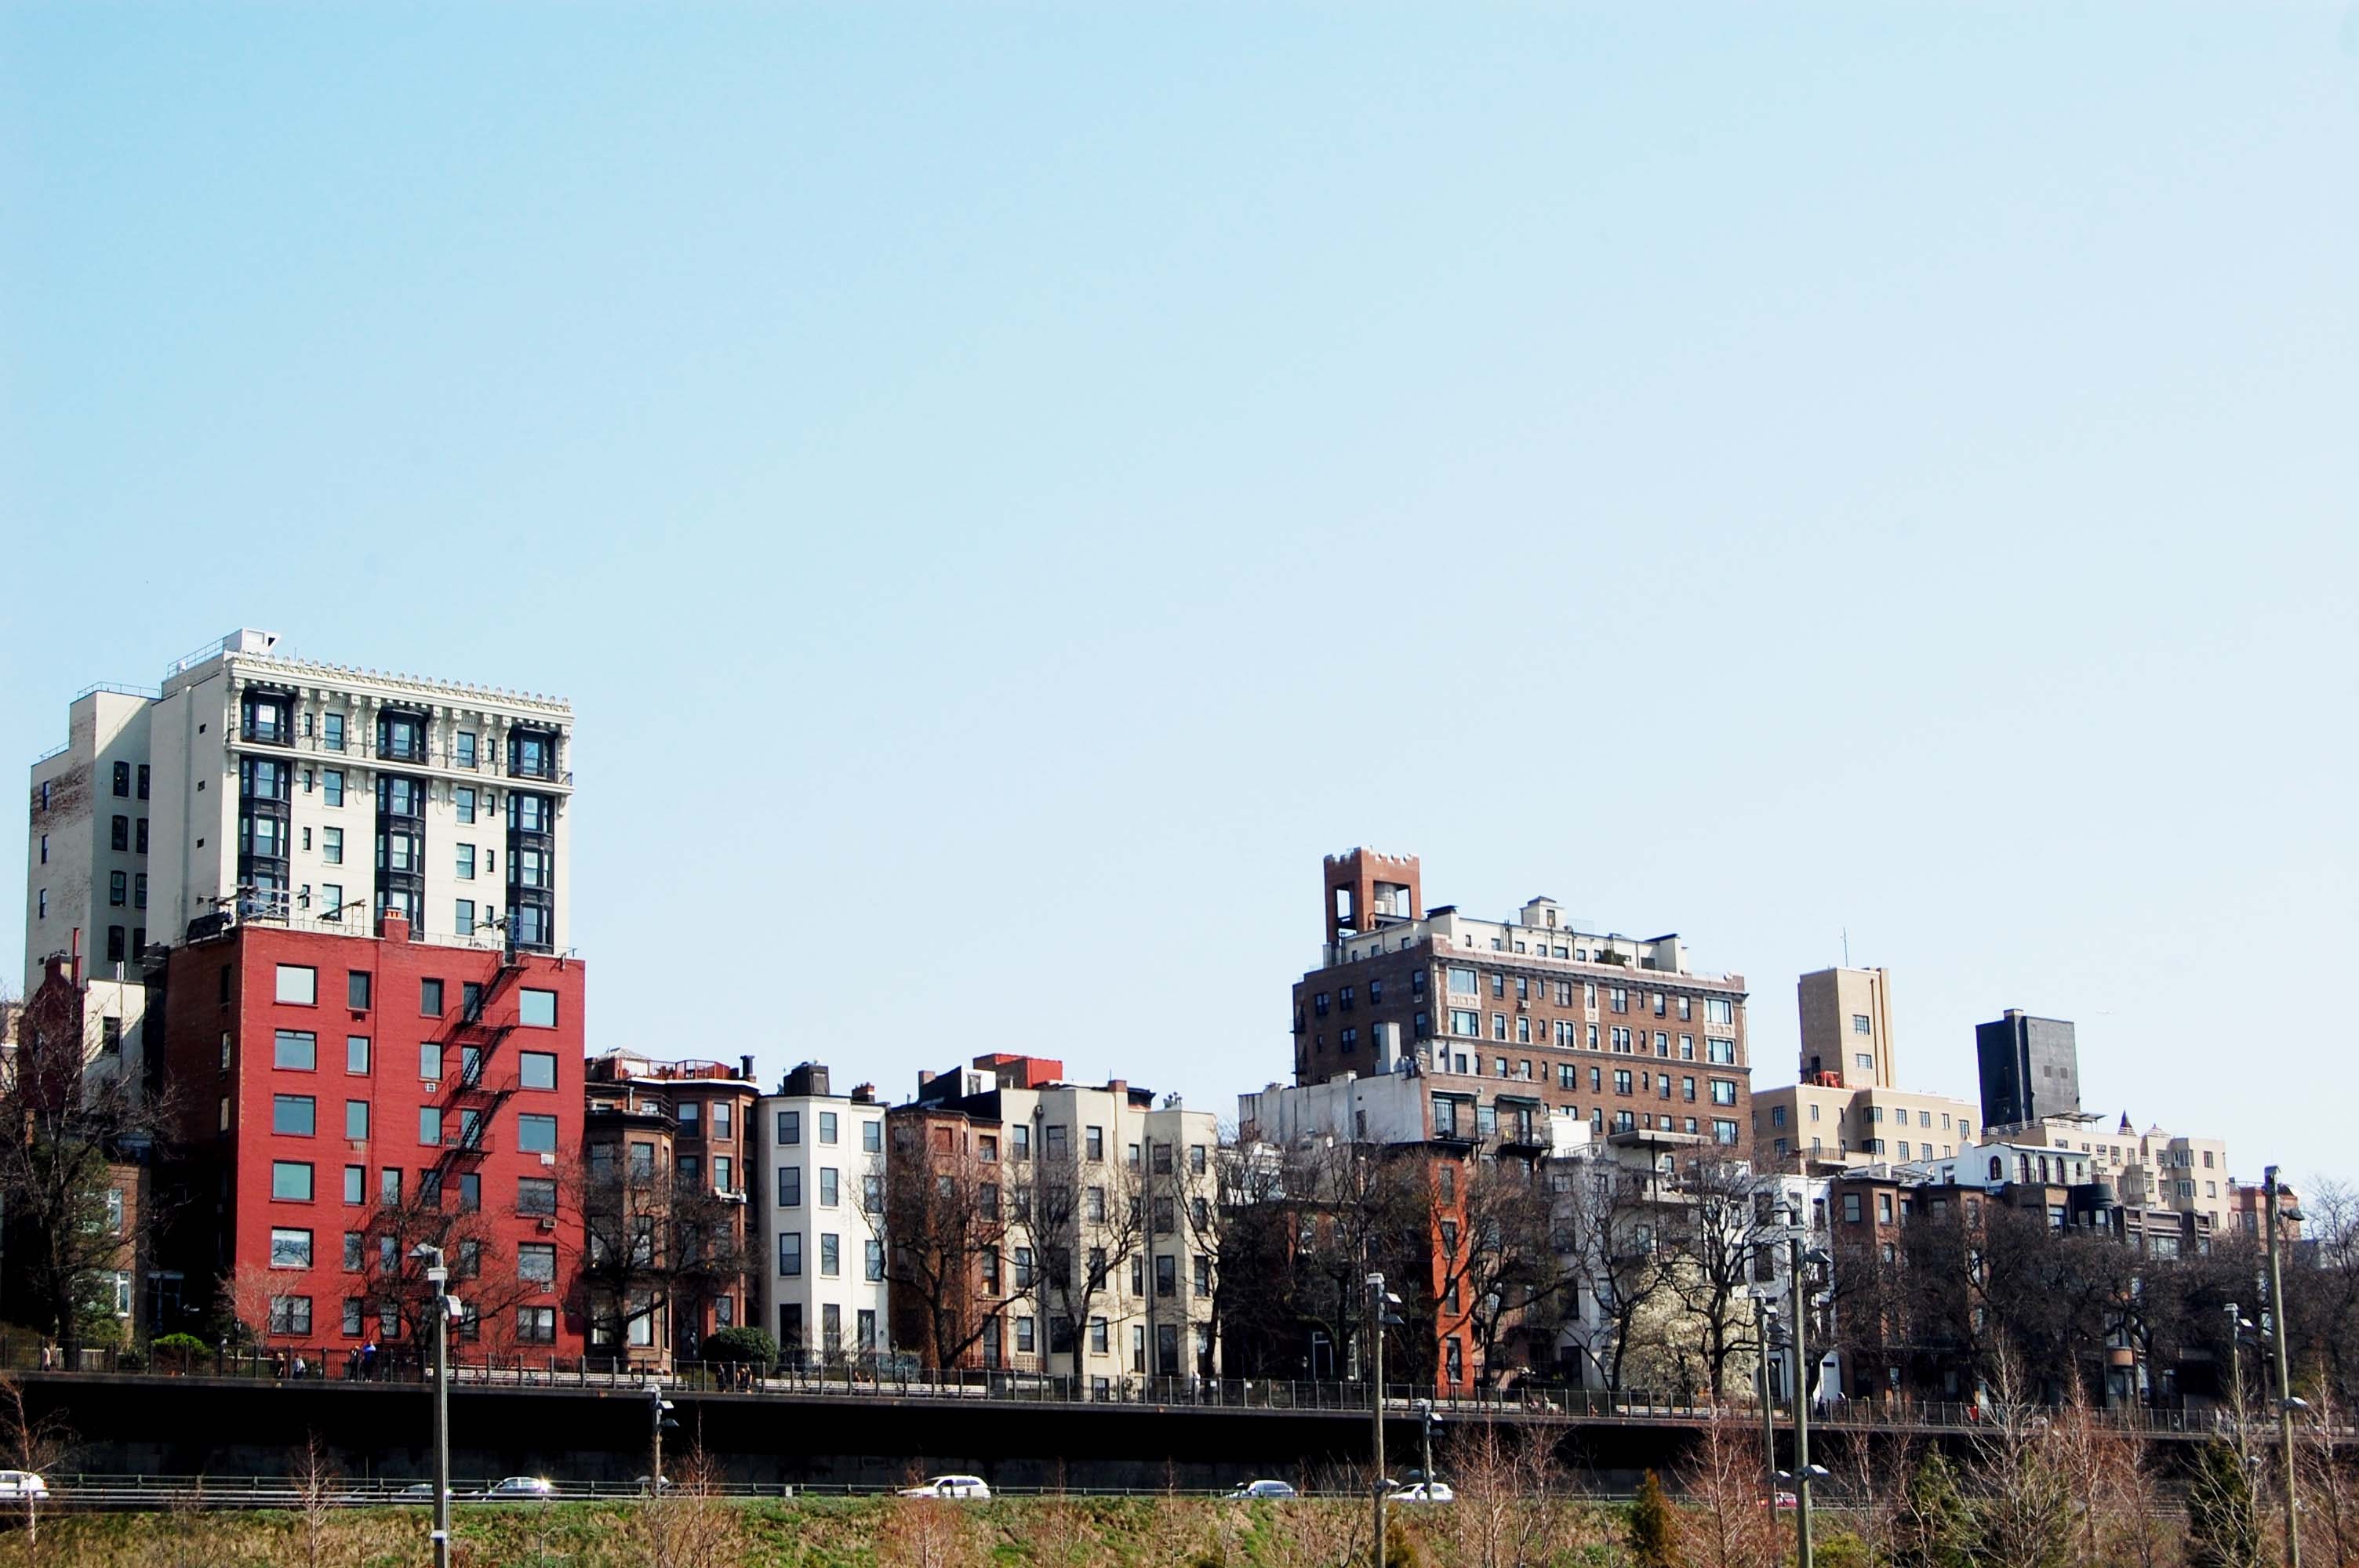
urban area, metropolitan area, city, sky, daytime, human settlement, architecture, skyline, building, town, metropolis, tower block, cityscape, residential area, downtown, waterway, neighbourhood, tree, skyscraper, mixed use, industry, suburb, cloud, condominium, plant, apartment, river, facade, house, urban design